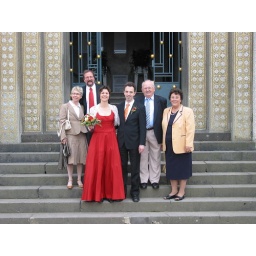
after civil ceremony at base of wedding tower in Darmstadt, 5/23/2008